Ed Withers

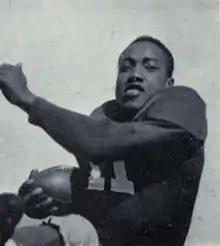
Withers from 1951 "Badger"

Edward J. Withers (August 28, 1926 – April 17, 1975) was an American football player. He was born in Memphis, Tennessee, and moved to Madison, Wisconsin when he was a boy. He attended the University of Wisconsin-Madison and played college football for the Wisconsin Badgers football team. He was one of the first African-Americans to be a regular starter for the Badgers, playing at the defensive back position. He was selected by the Football Writers Association of America as a first-team defensive player on their 1950 College Football All-America Team. Withers later worked as a teacher and coach at Roosevelt and North Division High Schools in Milwaukee and subsequently as an insurance salesman. He died in Tomah, Wisconsin, in 1975 at age 48.